Pita

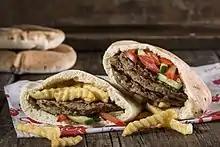
Israeli pita

Pita can be used to scoop sauces or dips, such as hummus, or to wrap kebabs, gyros, or falafel in the manner of sandwiches. It can also be cut and baked into crispy pita chips.